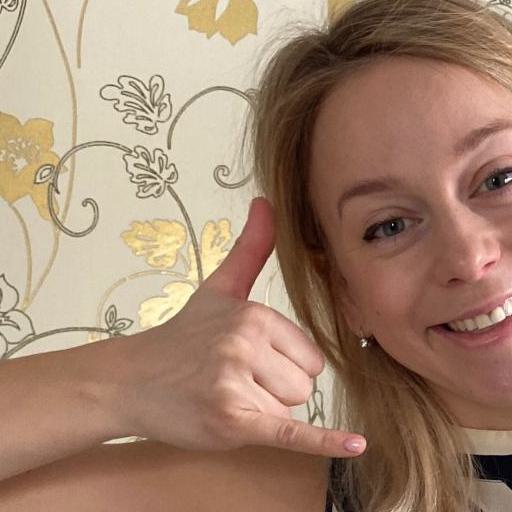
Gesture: call